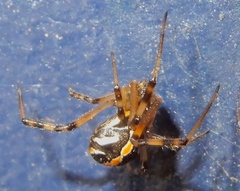
Species: Lactrodectus_hesperus